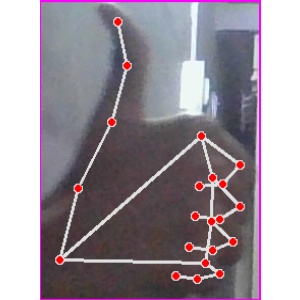
अक्षर: थ